Chantal Hébert

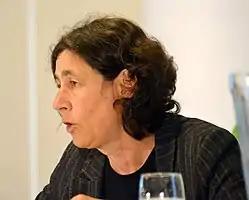
Hébert in 2013

Chantal St-Cyr Hébert (born 1954) is a Canadian journalist and political commentator.